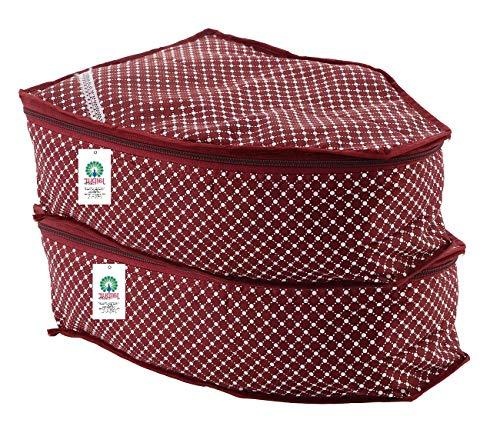
JaipurCrafts 2 Piece Quilted Cotton Polka Dots Print Blouse Cover Set, Maroon (39 cm x 27 cm x 20 cm)
Brand: JaipurCrafts Color: Red Features: ✔️ DOUBLE STITCHED AROUND THE EDGES – To make sure your Blouse covers / saree bags last long without any ripped edges, Set of 2 pcs in heavy Non Woven Flower Print material ✔️ DOUBLE ZIPPER – To ensure that our customers never face a problem with the zippers in the saree cover / saree bag we have gone a step ahead in introducing double zipper., It's a best option to use while travelling and it will help you to keep your saree in a separate cover from other items in your luggage ✔️ PREMIUM ZIPPER QUALITY –The tough zip design ensures that the chances of a zip failure is minimum. Prevent your favourite silk/cotton Blouse from dust and moisture. Latest, trendy, designer and stylish with choice of colours, Dimension - 39 cm x 27 cm x 20 cm ✔️ GENEROUS SIZING – A larger design of 39 cm x 27 cm x 20 cm makes this suitable to store up to 12 sarees in your saree cover / saree bag. Binding: Kitchen Details: ► Best Quality Fabric 60 GSM fabric ensures that your precious soft sarees are protected by a thicker fabric design. The fabric protects your precious Blouse from dust, insects and moisture which is exactly what your Blouse need. ► Generous 39 cm x 27 cm x 20 cm Size The increase in height of the Blouse cover to 9 inches from the standard 7 inches ensures that you can store up to 4 more sarees thus making your trips a lot more convenient. ► Double Stitched Around the Edges. Double stitching around the edges ensures that the latest Blouse covers / Blouse bags pcs / multi combo offer sari and blouse cover set / bridal silk saree large wardrobe storage organizer / blanket quilt large maroon red lehenga organizer won’t get ripped at the edges easily which is a common problem when it comes to saree cover. ► Superior Quality Zipper We have introduced a premium quality zipper along with a double zipper design package to doubly ensure that our customers never have to face a zipper problem. ► Transparent front window A transparent front window is introduced so that our customers can check the sarees/Blouse that they have packed before storing them or before going on a trip. Package Dimensions: 3.9 x 3.9 x 3.9 inches
Brand: JaipurCrafts
Category: Home & Garden > Household Supplies > Storage & Organization > Clothing & Closet Storage